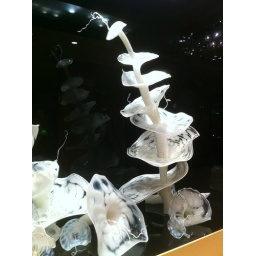
by Dale Chihuly, native son and famous glass artist